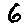
Label: 6